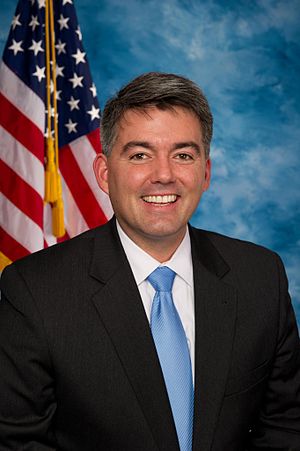
Cory Gardner
Cory Scott Gardner er en amerikansk republikansk politiker. Han er medlem af USA's senat valgt i Colorado siden 2015 Han var medlem af Repræsentanternes Hus i perioden 2011–2015.